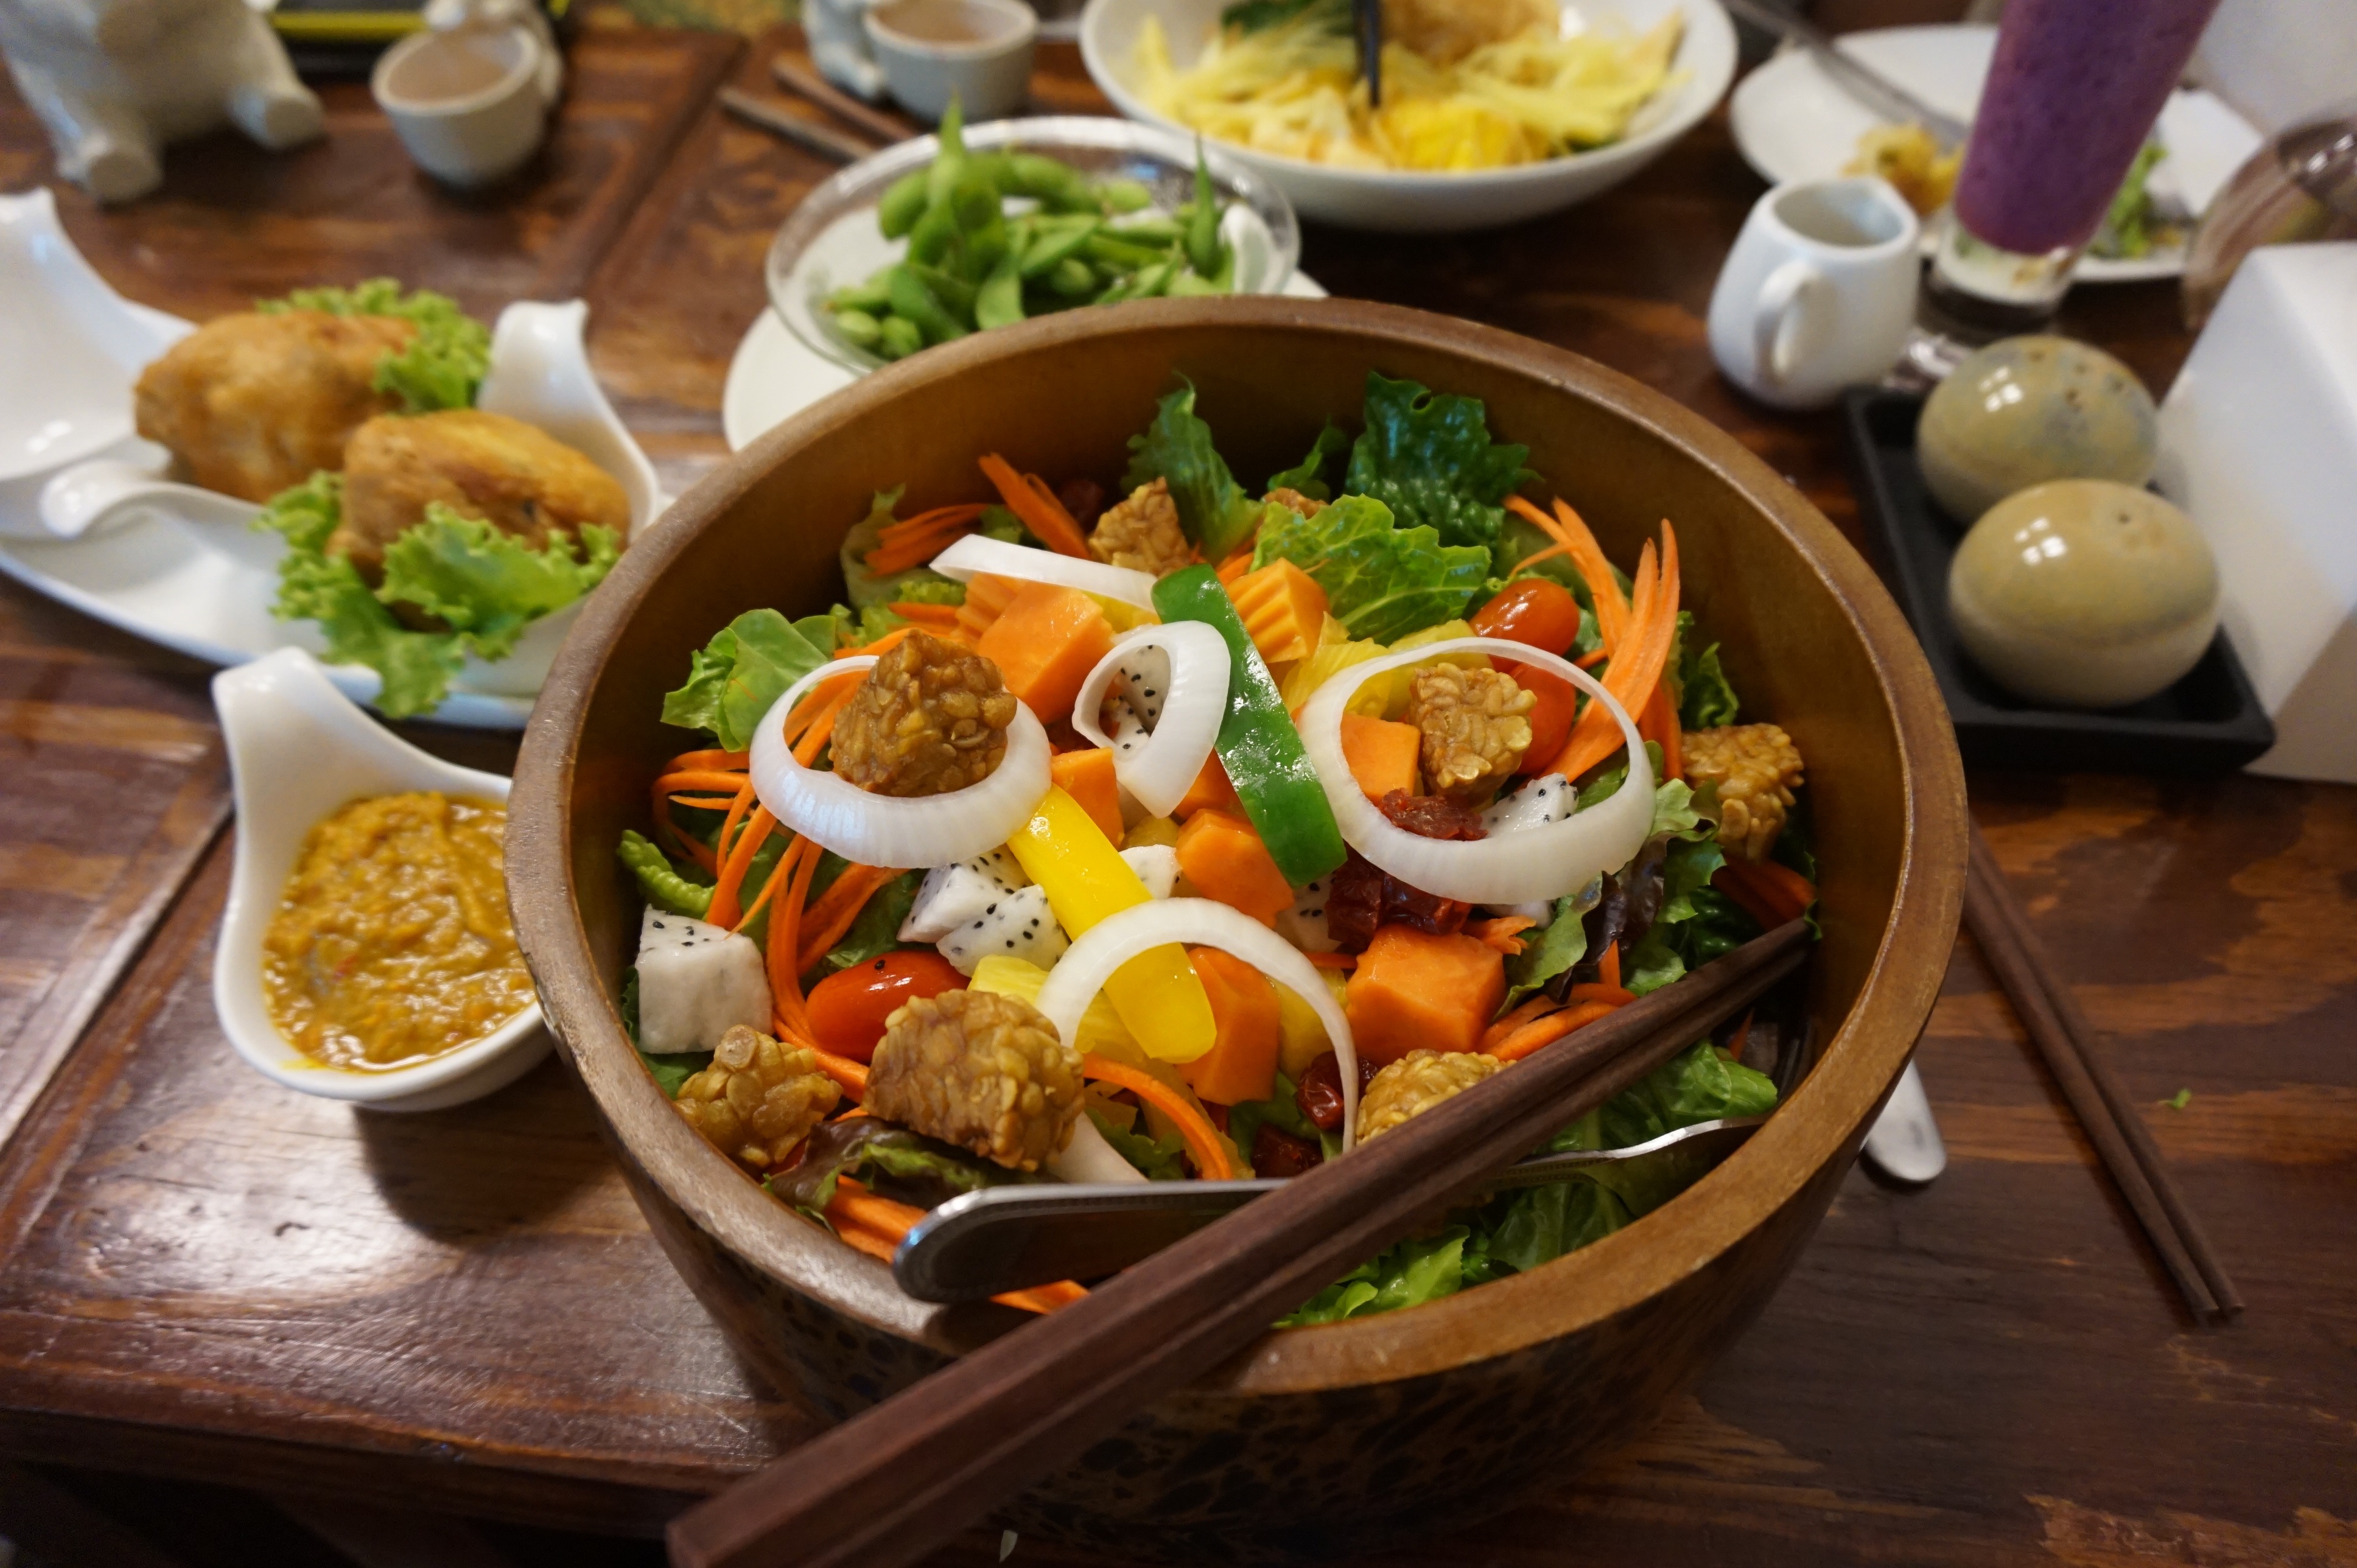
sweet, restaurant, asian, dish, meal, food, salad, vegetable, color, fresh, colorful, healthy, lunch, cuisine, delicious, lettuce, thailand, asian food, vitamin, eating, nutrition, dinner, tasty, vegan, vegetarian, bangkok, diet, thai, veggie, healthy eating, supper, appetizing, veg, tempeh, hors d oeuvre, chinese food